Tavannes

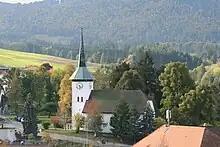
Reformed church in Tavannes

As of the , 1,369 or 40.6% belonged to the Swiss Reformed Church, while 1,124 or 33.3% were Roman Catholic. Of the rest of the population, there were 13 members of an Orthodox church (or about 0.39% of the population), there was one individual who belonged to the Christian Catholic Church, and there were 298 individuals (or about 8.83% of the population) who belonged to another Christian church. There were 119 (or about 3.53% of the population) who were Islamic. There were five individuals who were Buddhist and six individuals who belonged to another church. 319 (or about 9.46% of the population) belonged to no church, are agnostic or atheist, and 119 individuals (or about 3.53% of the population) did not answer the question.